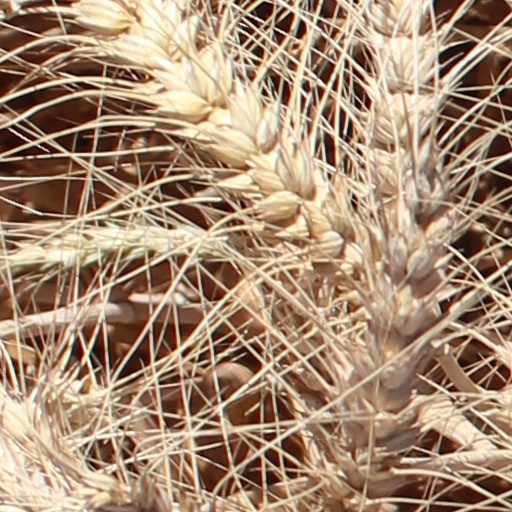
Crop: wheat